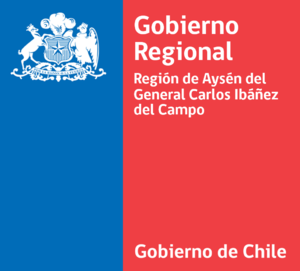
Logo institutionnel du gouvernement à l'Administration régionale de Aysén du général Carlos Ibáñez del Campo.